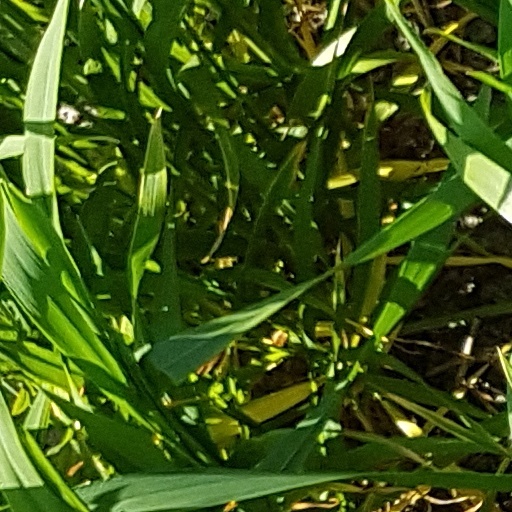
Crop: wheat